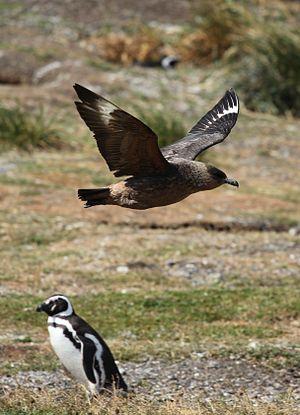
Punta Tombo est une réserve de faune sur la côte atlantique de la province de Chubut, en République argentine, et une des principales colonies continentales de reproduction du manchot de Magellan, située à 120 kilomètres au sud de l'embouchure du Río Chubut, où se trouvent les villes de Rawson et de Trelew.